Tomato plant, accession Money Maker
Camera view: horizontal (90 deg, fisheye); turntable rotation: 330 degrees
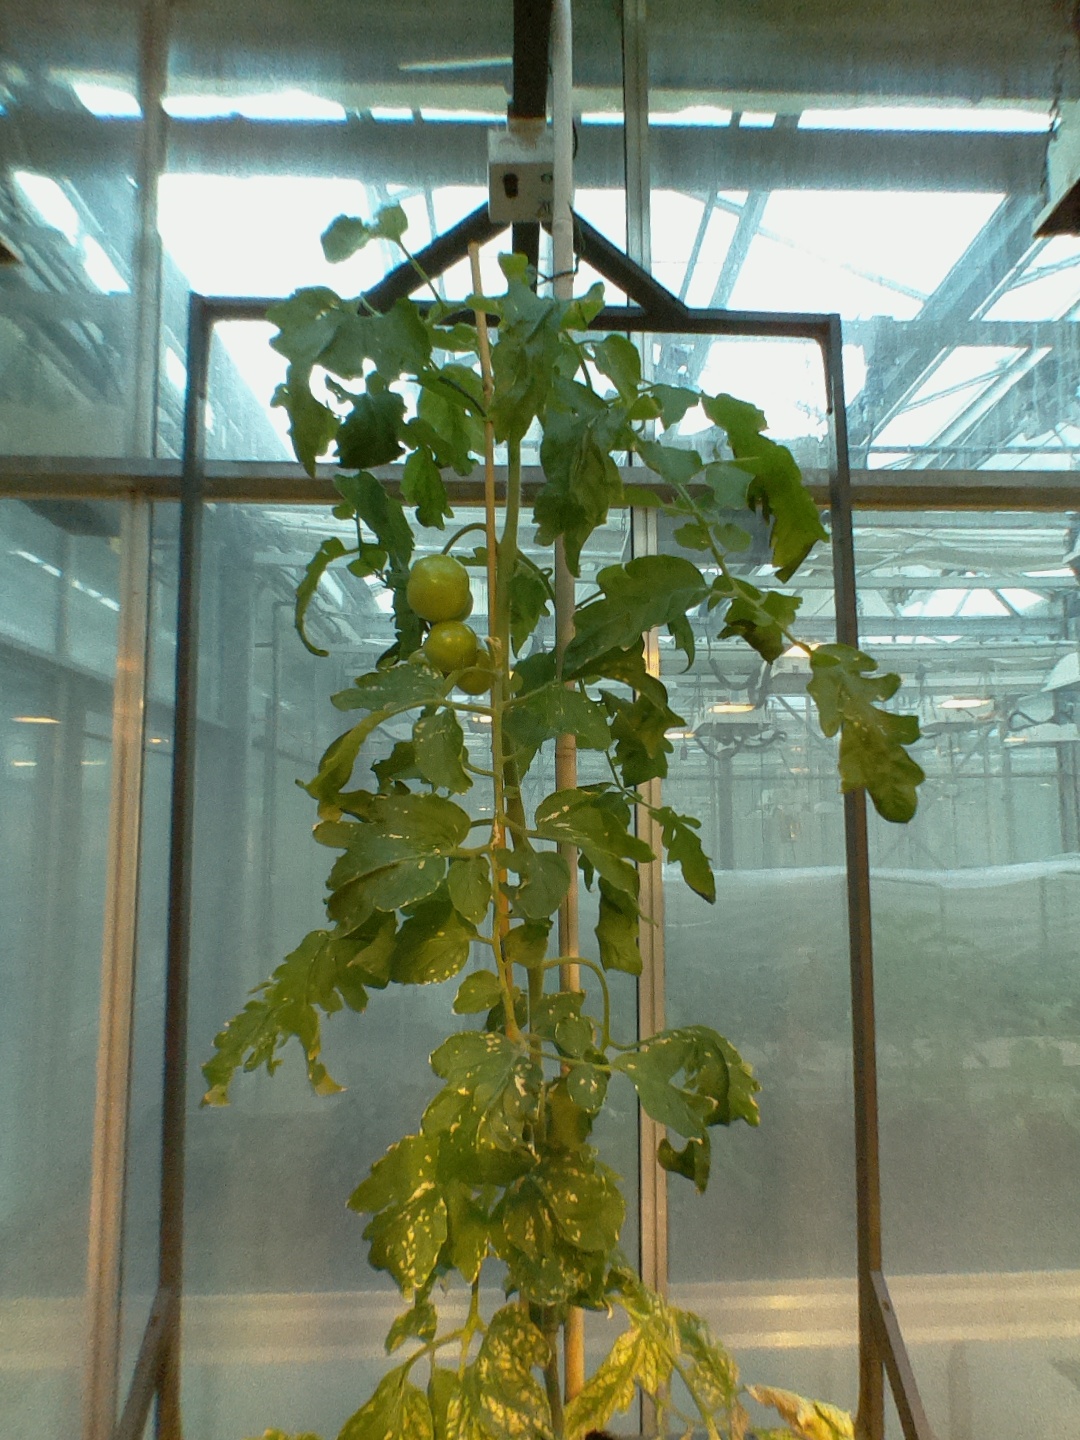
BBCH growth stage 75: 50%-60% of final fruit size